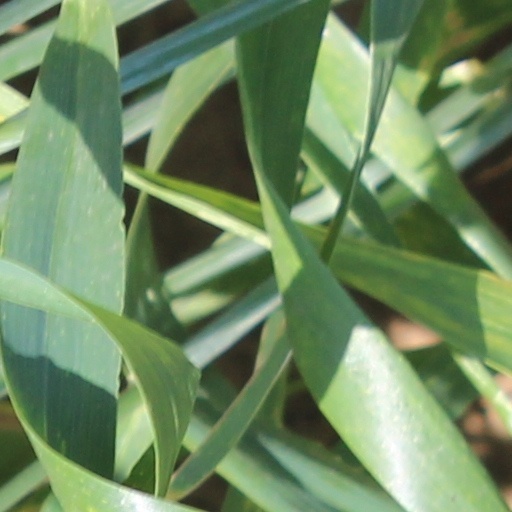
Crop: wheat